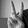
ASL letter: V